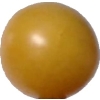
Label: tomato_cherry_yellow